41st Grand Bell Awards

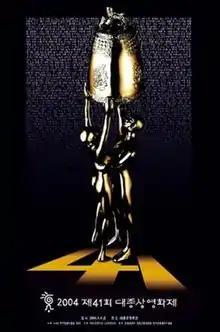
Official poster

The 41st Grand Bell Awards ceremony was held at the Sejong Center for the Performing Arts in Seoul on June 4, 2004.